Princess Christine of Hesse-Rotenburg

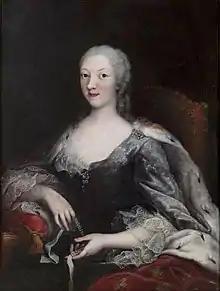
Portrait by Maria Giovanna Clementi

Princess Christine of Hesse-Rheinfels-Rotenburg (Christine Henriette; 21 November 1717 – 1 September 1778) was a princess of the German dynasty of Hesse-Rheinfels-Rotenburg. She was the Princess of Carignano by marriage and mother of the "princesse de Lamballe" and of Victor Amadeus II, Prince of Carignan.